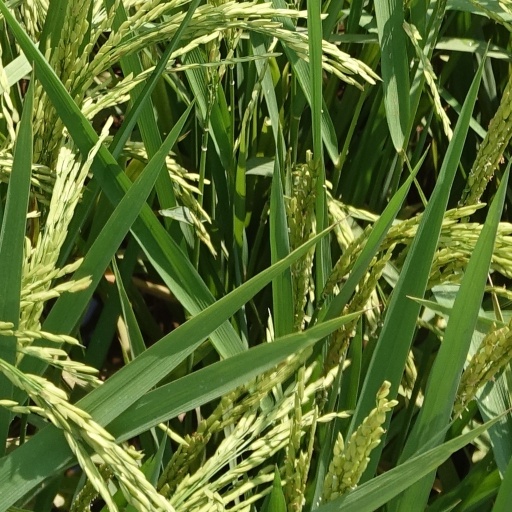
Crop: rice